Zacatelco

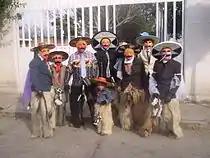
Chivarrudos

The dance of the chivarrudos recalls that tasks performed cowboys herding, goatherds and foremen of the cattle ranches of Tlaxcala in the late nineteenth and early twentieth centuries. This dance spans several municipalities in the south of the state, as Zacatelco, Xicohtzinco and Quiletla, which has more than a century practiced. Your name "CHIVARRUDOS" comes from his tanned which are obtained from the skins of goats, which are placed as chaps to dance giving off a scent, like say a lot: "a guy" and that few can bear to be near they. These men personify dressed goatherds, cowboys, wranglers, laborers, foremen and riders caregivers of farm animals, including goats and goats were and running from north to south through the fields at the end of the nineteenth and early twentieth centuries.